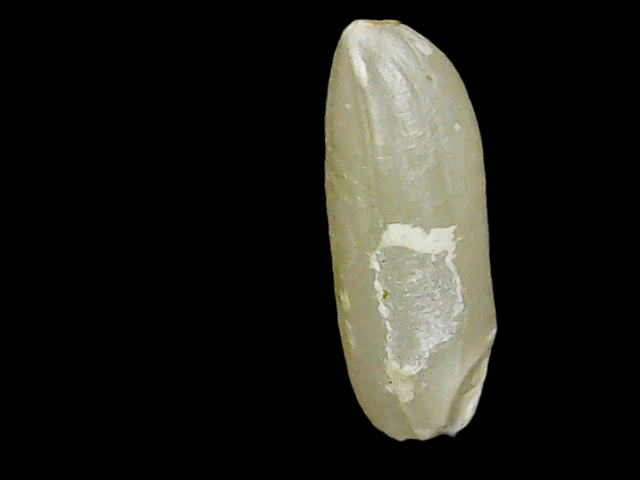
Rice variety: Binadhan26